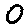
Label: 0